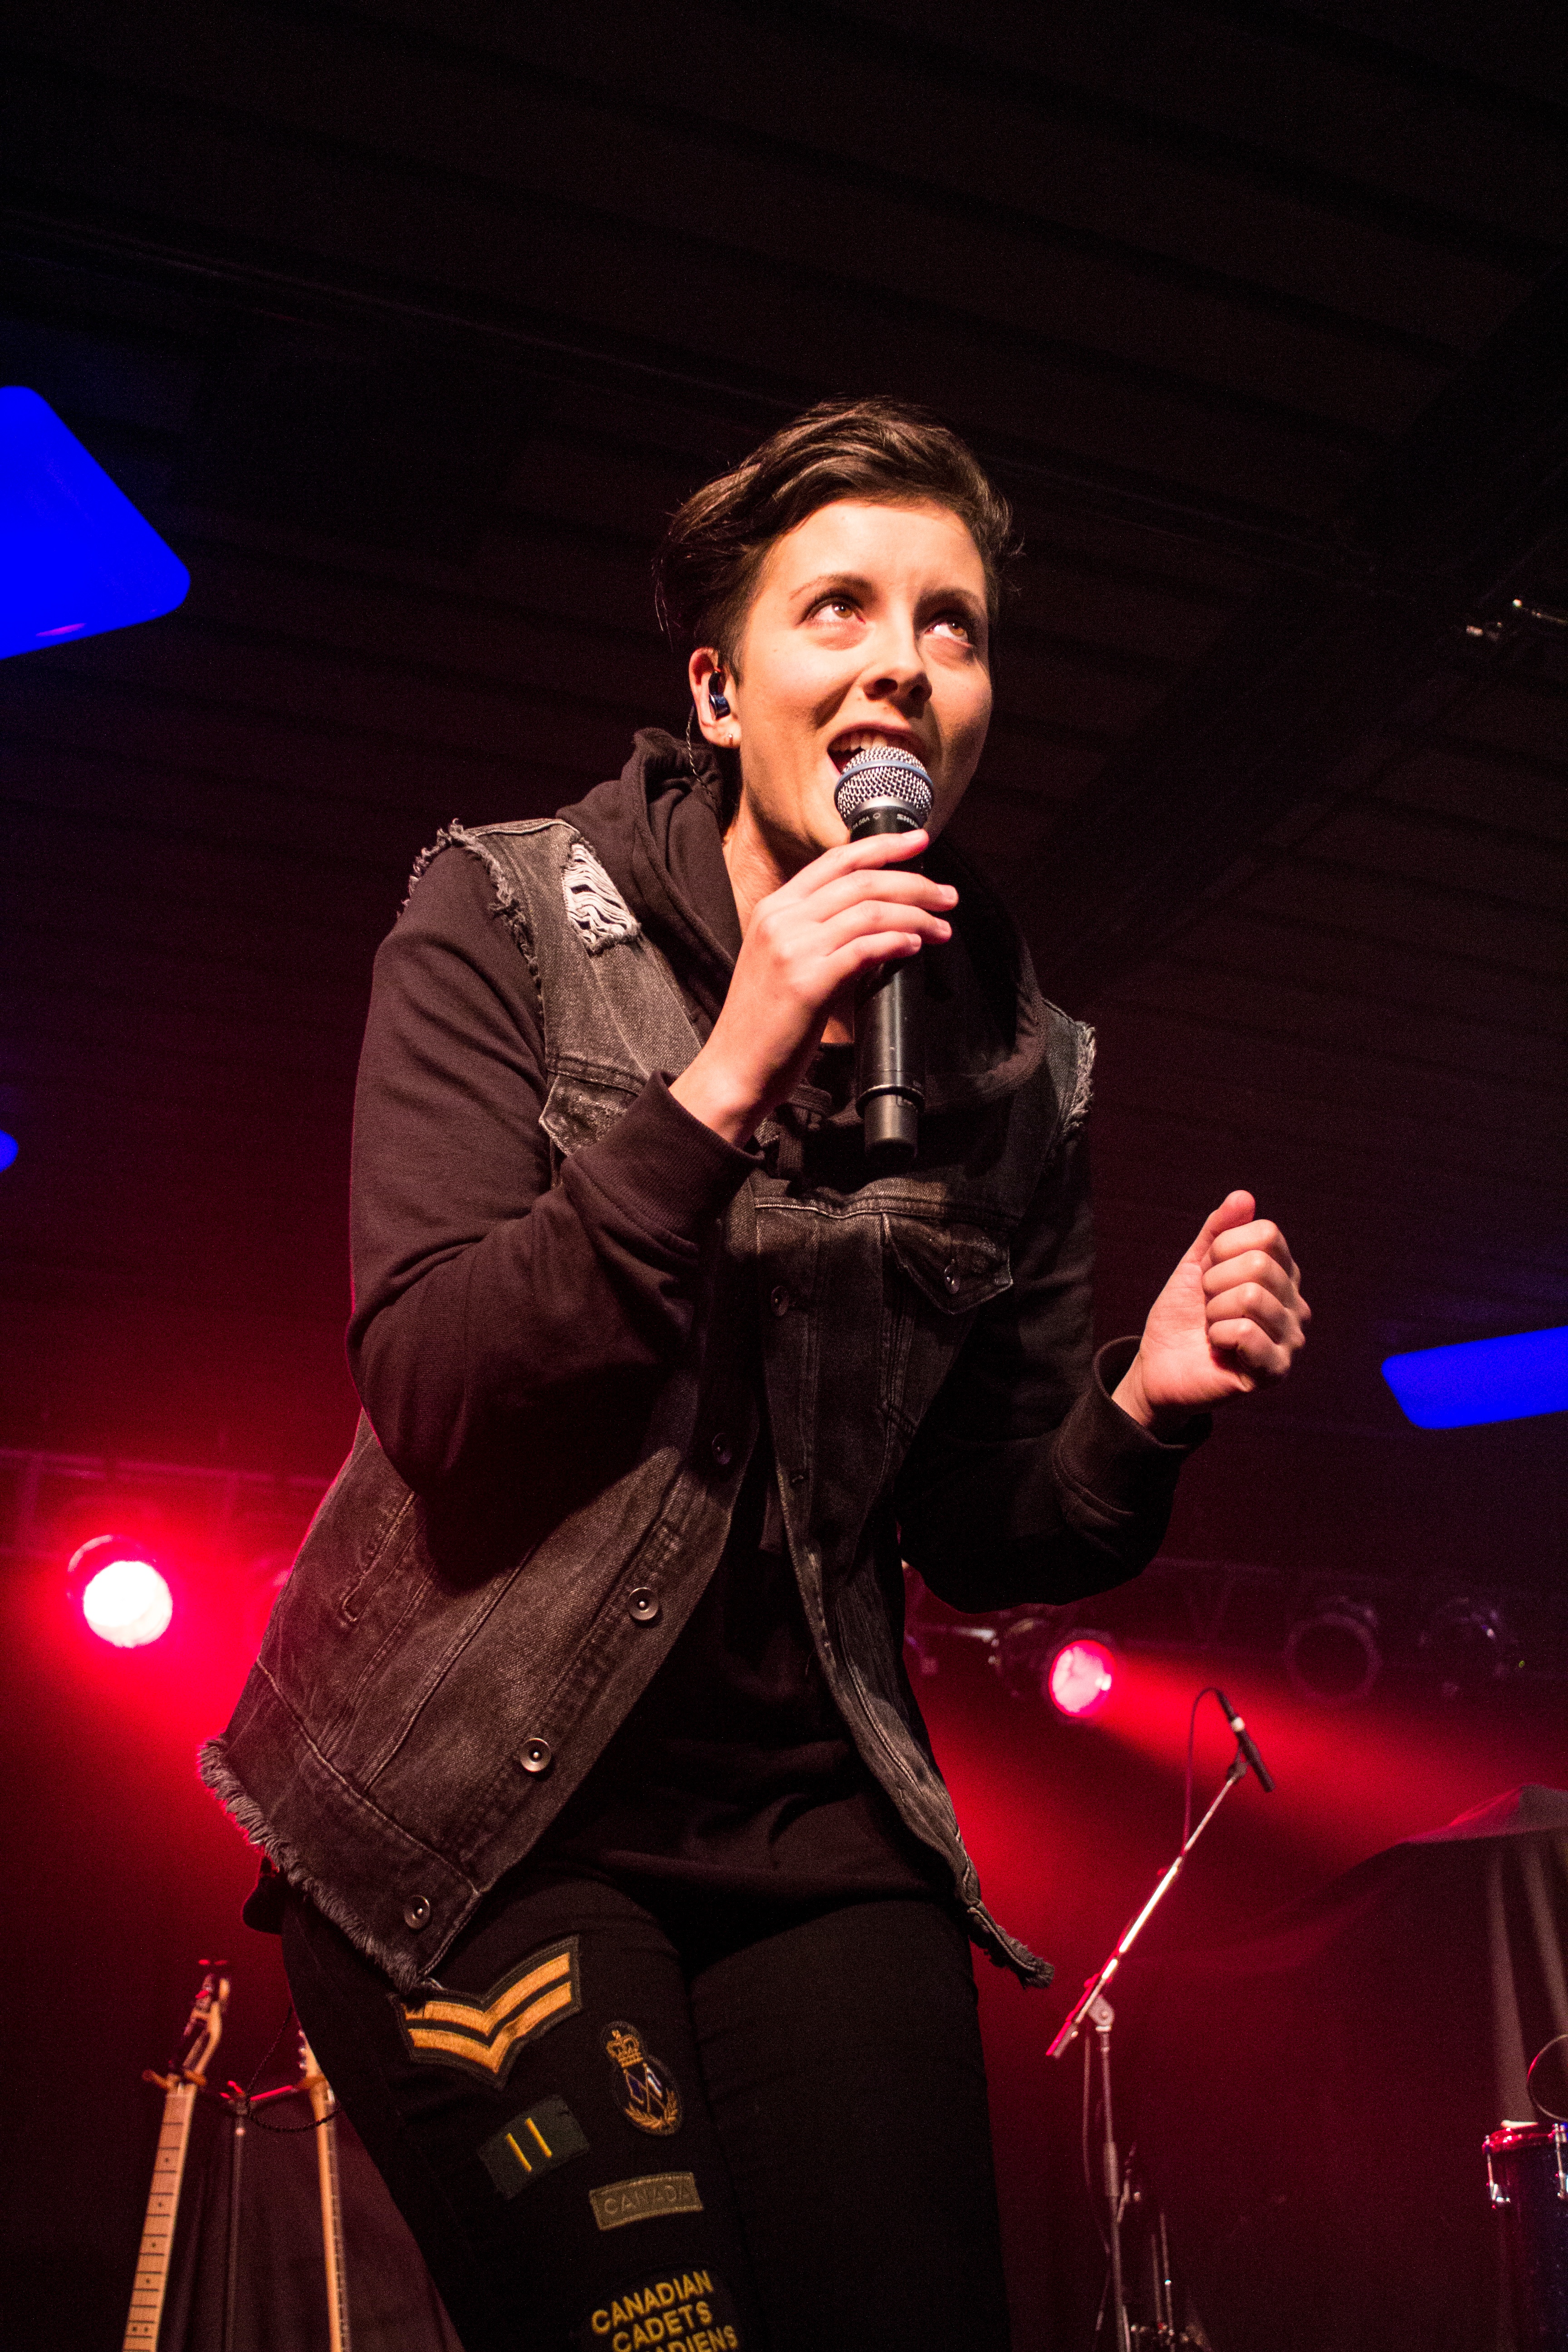
music, concert, musician, stage, performance, singing, guitarist, entertainment, performing arts, singer songwriter, musical theatre